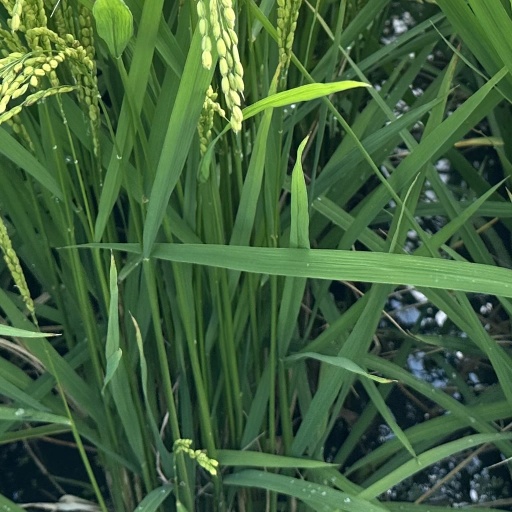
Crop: rice